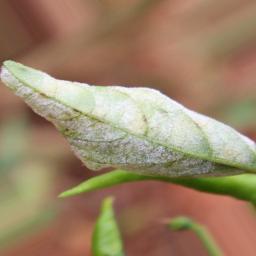
Label: powdery mildew